British propaganda during World War II

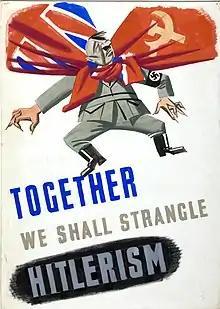
Together we shall strangle Hitlerism

Much was made of the dictatorial nature of Hitler's government. Germany was treated as a particular font of evil within the Axis, and a greater threat than Japan and Italy. Churchill presented Hitler as the central issue of the war. The Germans were also presented as evil, with some stating that the concentration camps would not have been possible on French or British soil.